Sun Yujie

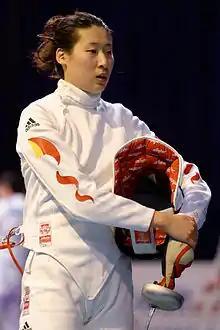
Sun at the 2014 Saint-Maur World Cup

Sun Yujie (born 10 August 1992) is a Chinese fencer. At 2012 Summer Olympics she won gold medal in team épée with Li Na, Luo Xiaojuan and Xu Anqi and a bronze in Women's individual épée. She won the 2010–11 and 2011–12 World Cups.